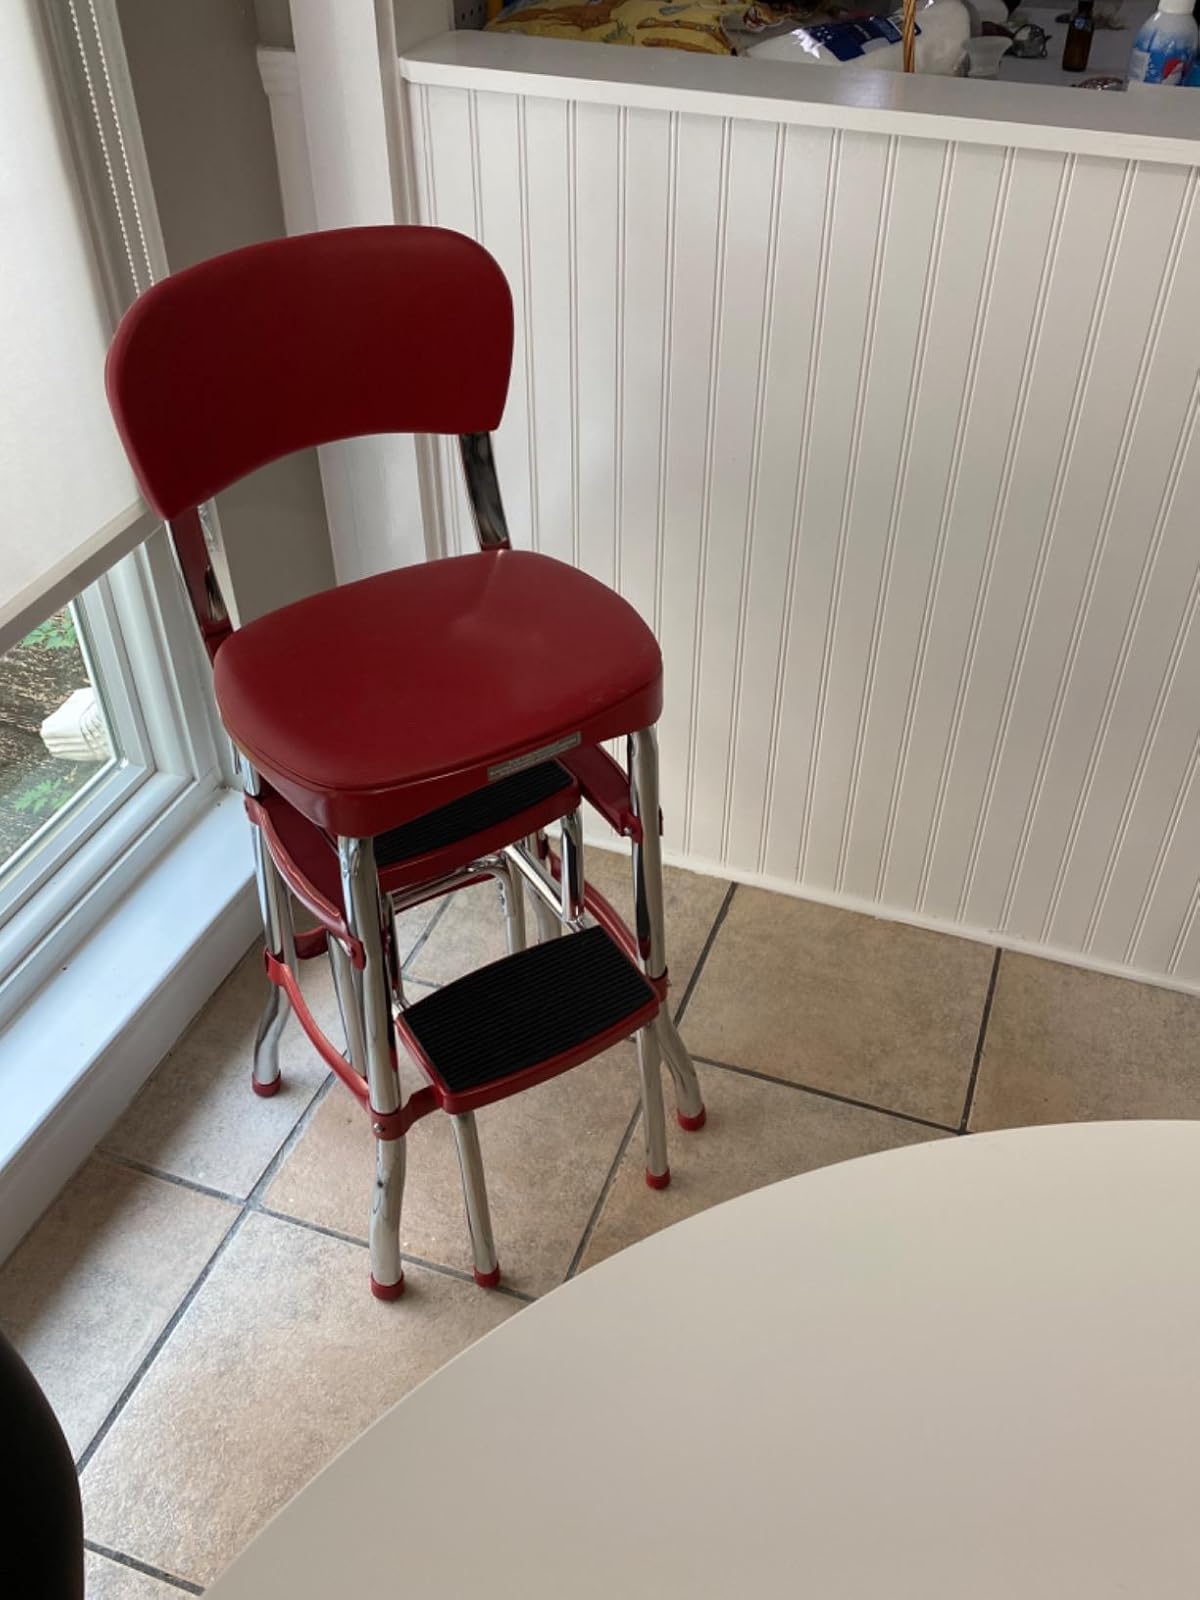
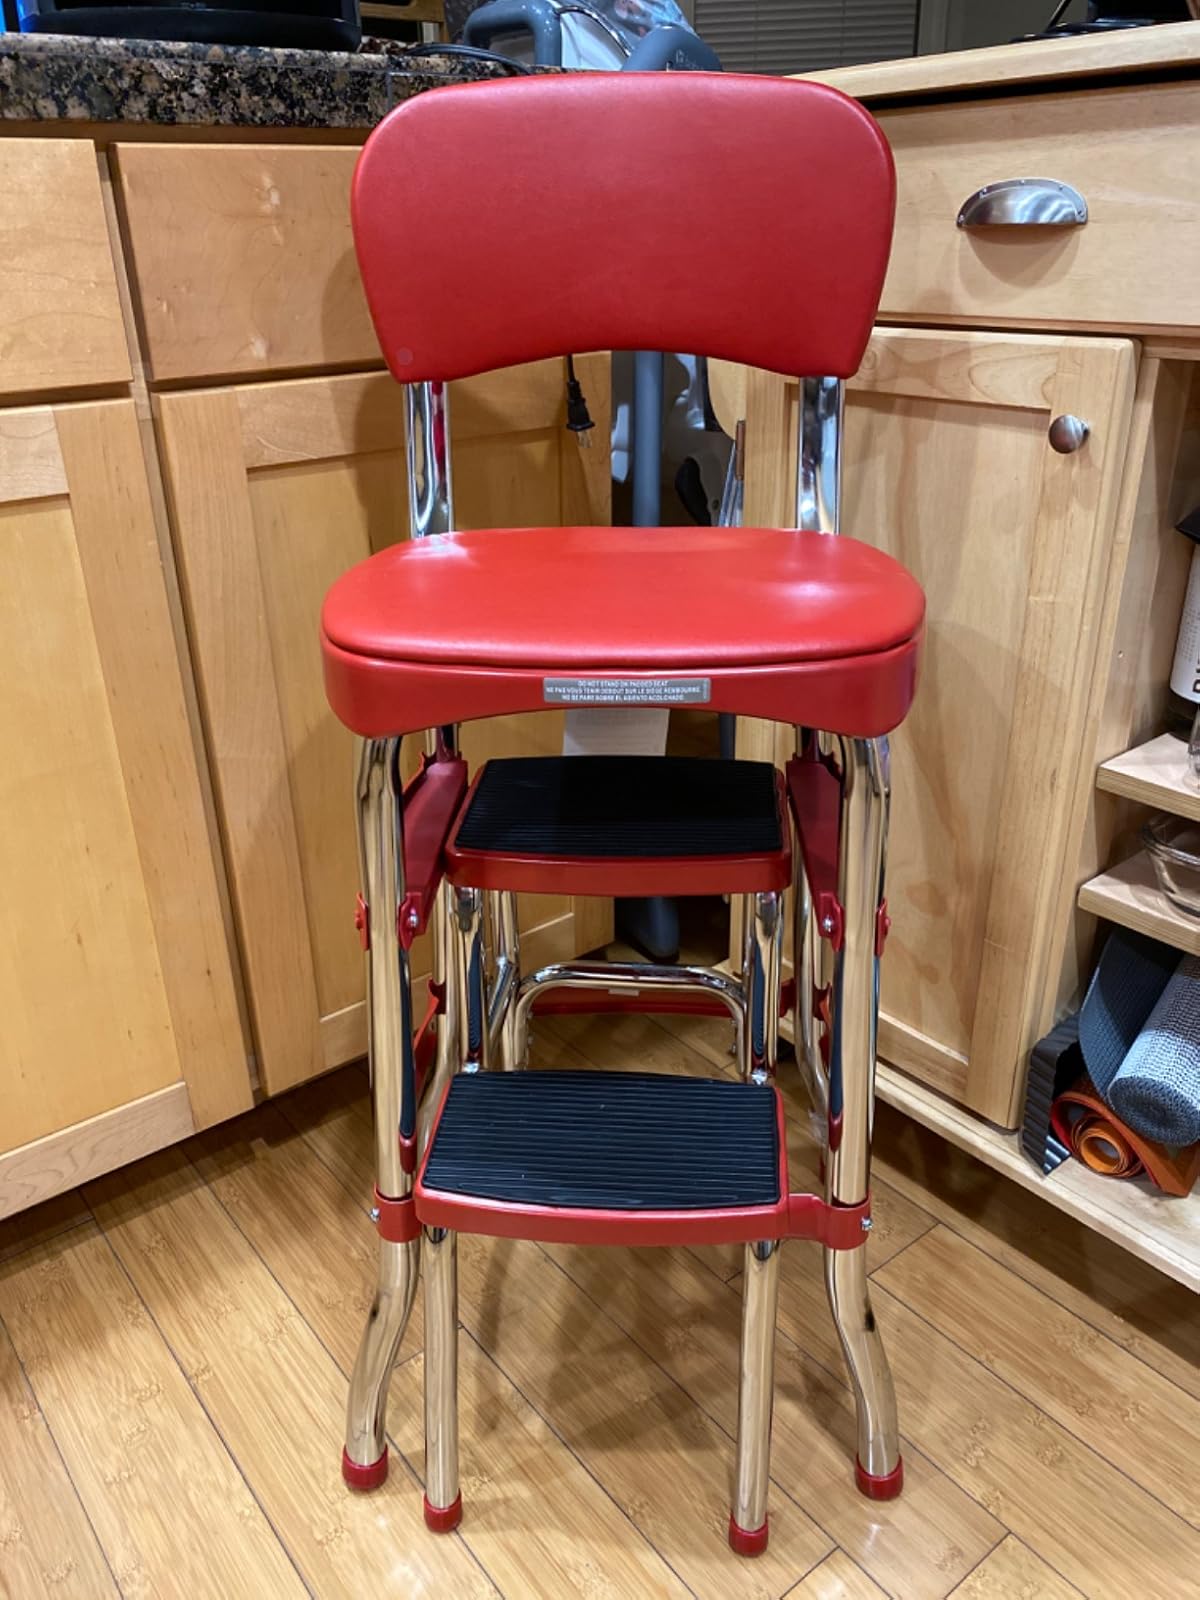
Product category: items_chair
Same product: yes